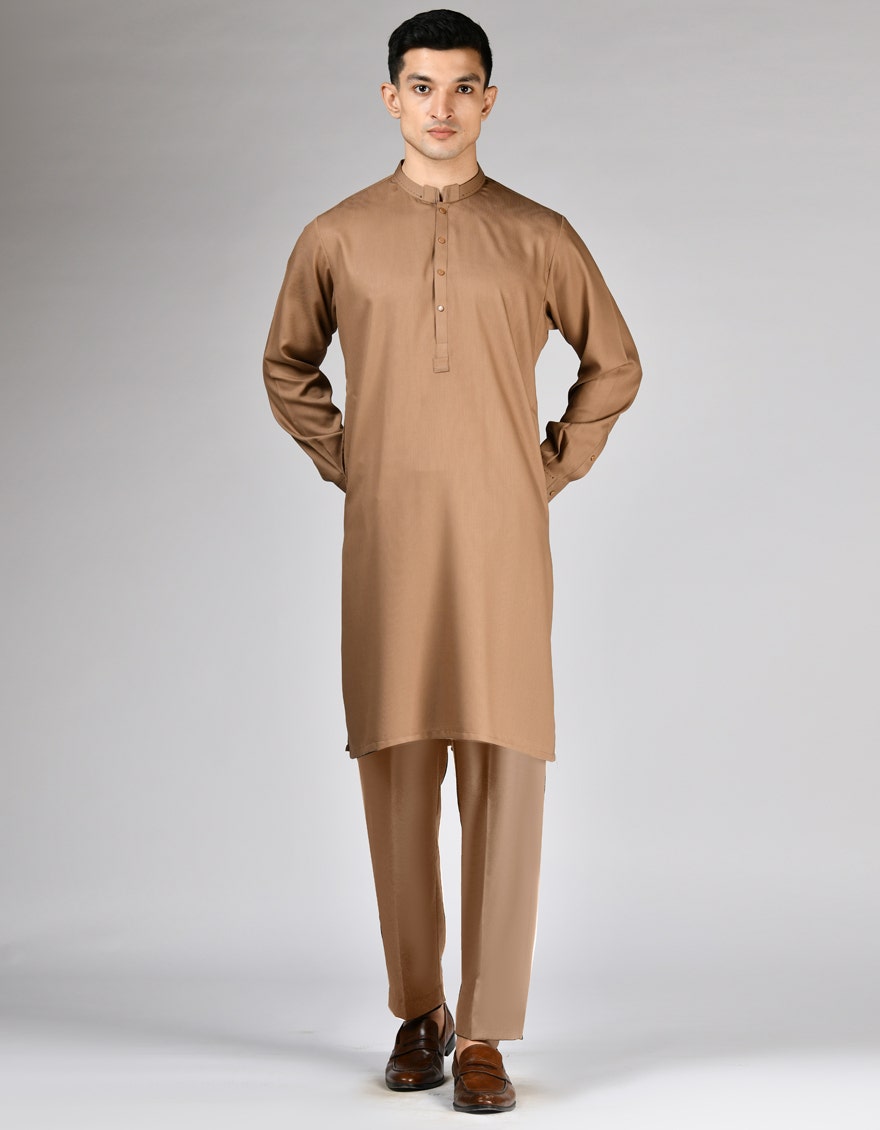
tan kurta pants